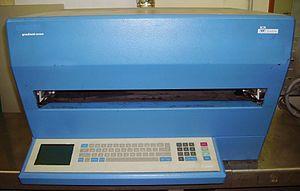
Une étuve à gradient (modèle BYK Gardner) comprenant 45 éléments chauffants programmables isolés, surface d'un élément
Une étuve de laboratoire est un appareil de chauffage fonctionnant le plus souvent à la pression atmosphérique et permettant d'effectuer divers traitements thermiques à température régulée. Les laboratoires d'analyse ou de recherche en sont souvent pourvus.